OPEC Fund for International Development

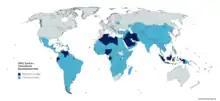
OPEC Fund for International Development Map

Ecuador reactivated its membership in June 2014 after a 22-year absence. Qatar terminated its membership in 2019 at the same time it left OPEC.